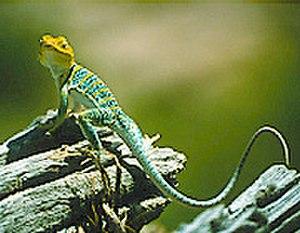
Le lézard à collier est une espèce de sauriens de la famille des Crotaphytidae.